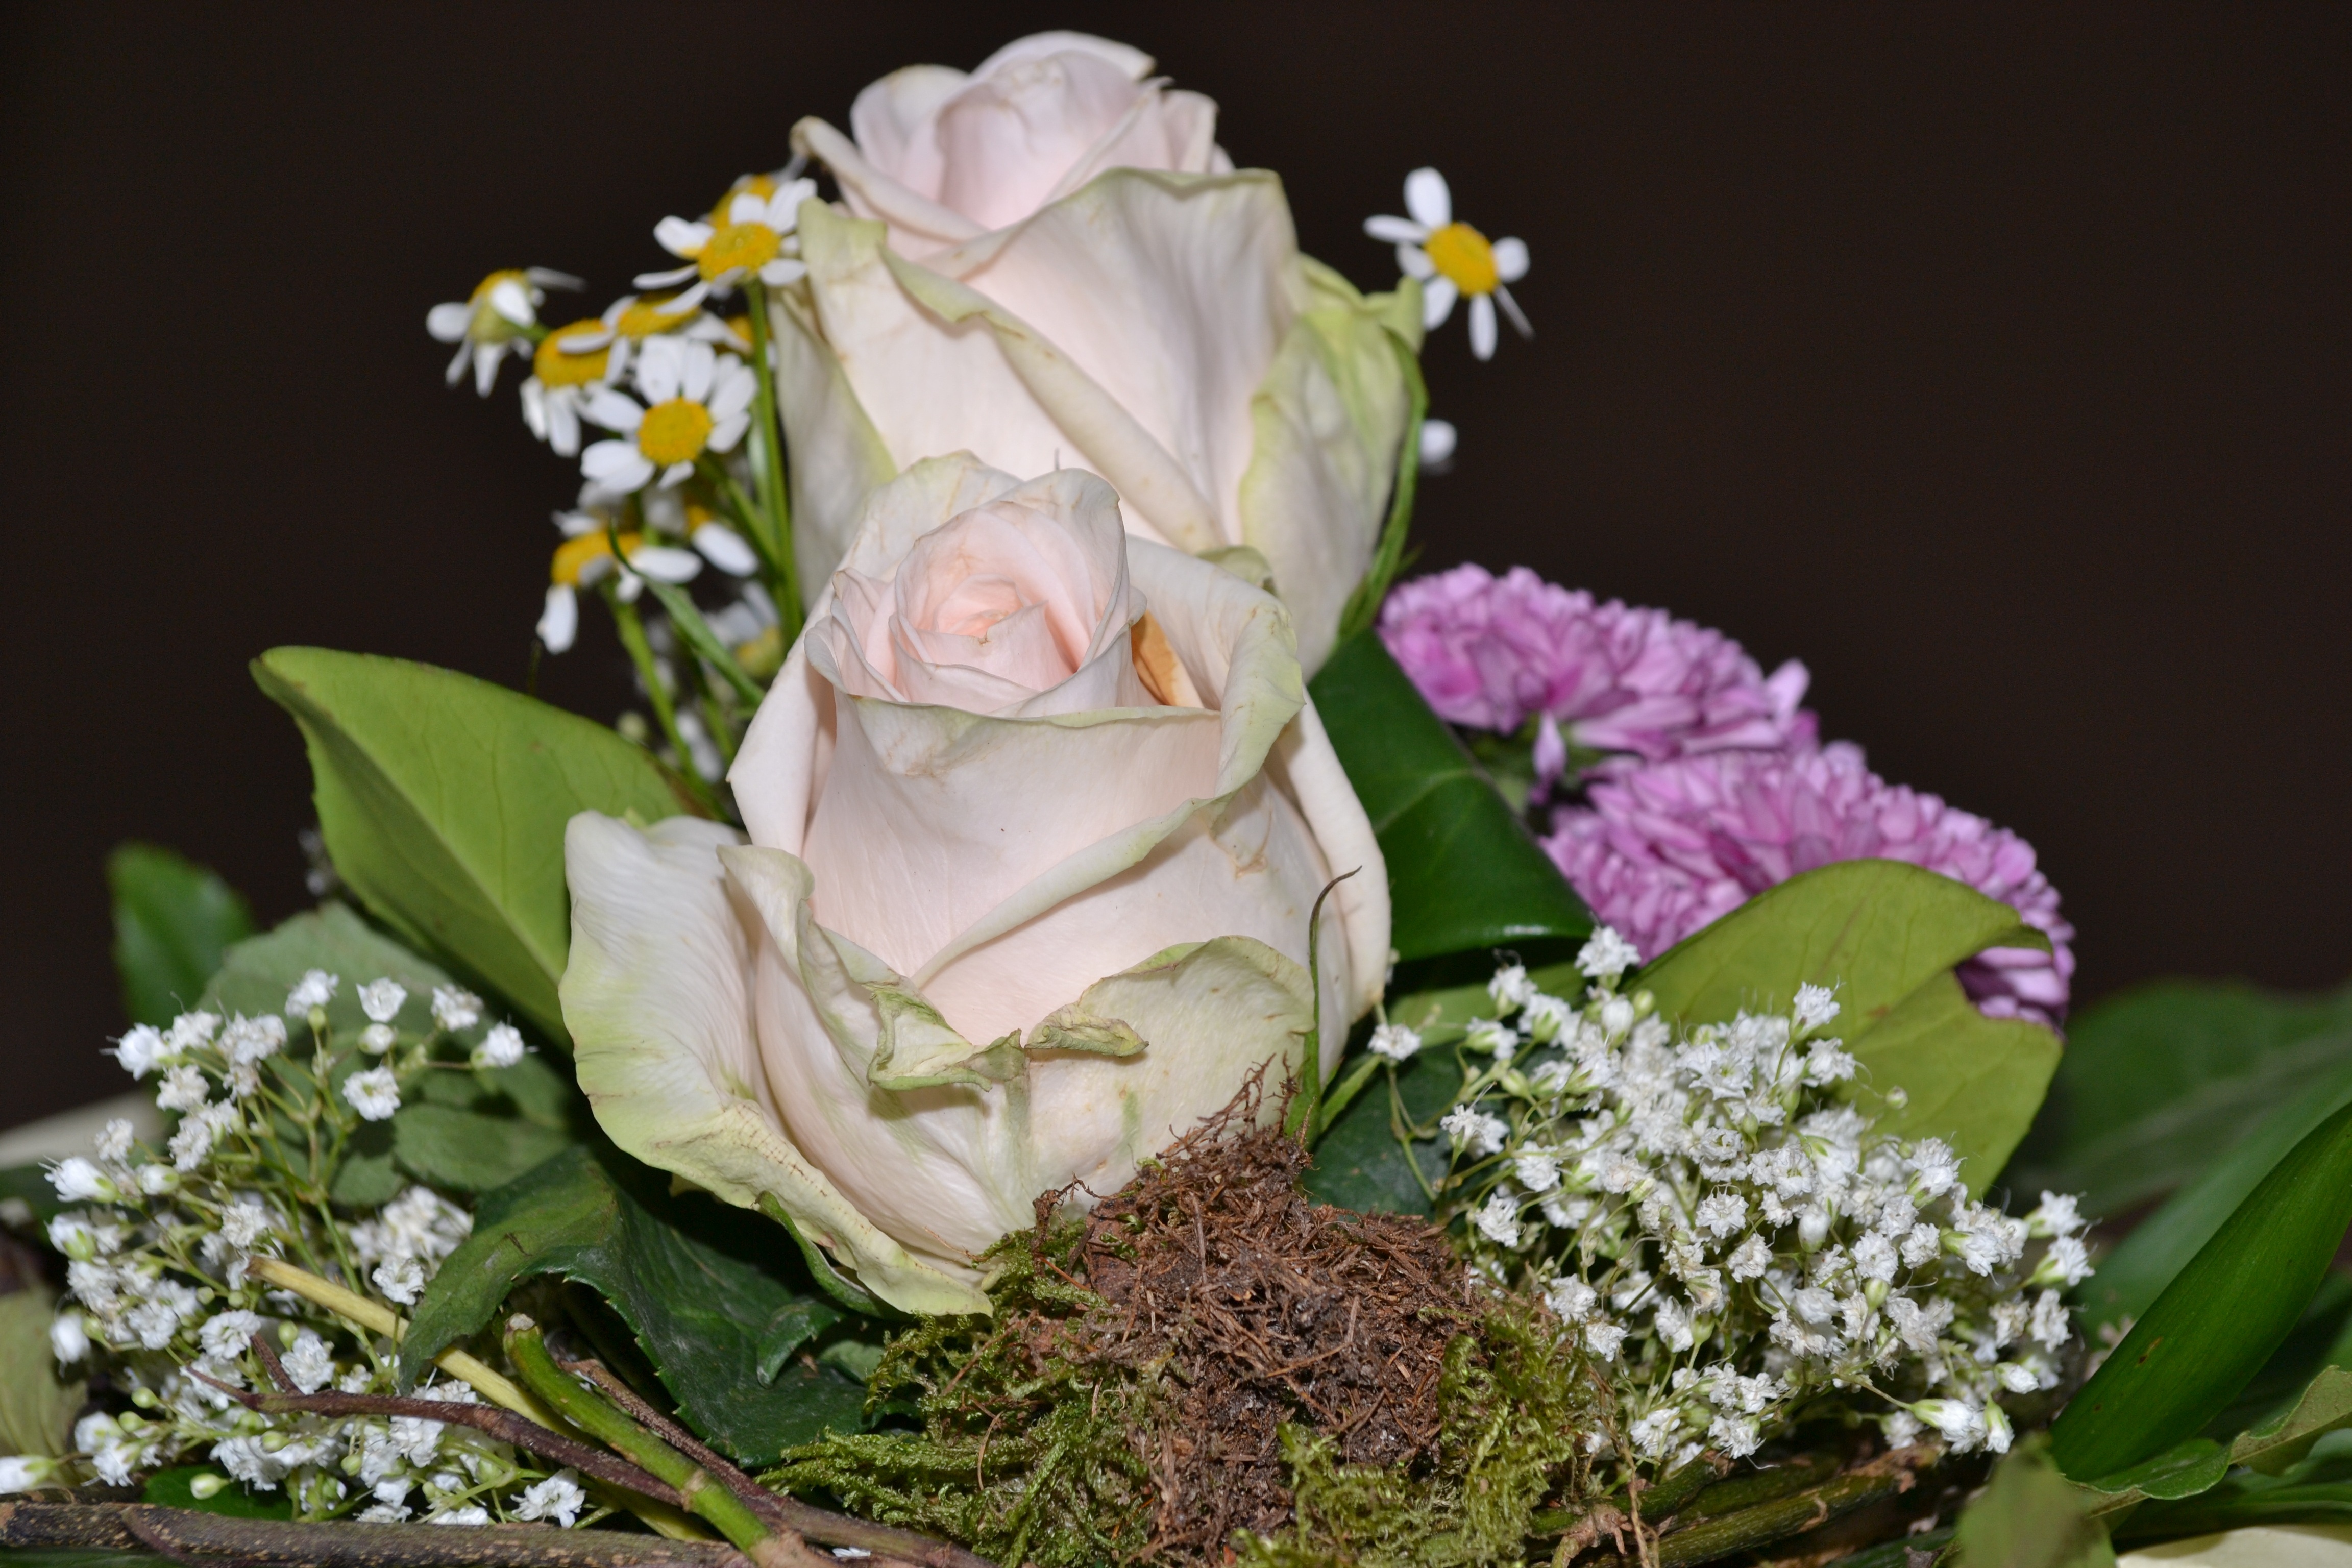
blossom, plant, flower, petal, love, bouquet, vase, rose, spring, romance, pink, flora, flowers, roses, pink rose, bouquets, floristry, macro photography, flowering plant, garden roses, flower bouquet, cut flowers, floral design, land plant, flower arranging